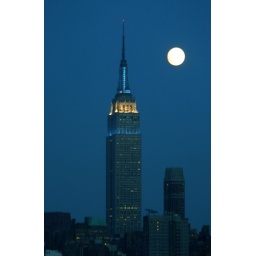
The Empire State Building lit blue and white in honor of Amver's 50th year anniversary